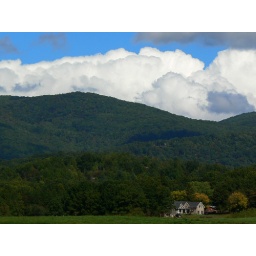
somewhere along the road to Hickory Nut Gap - I loved the clouds - so brilliantly white against the mountains